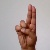
The image shows a hand gesture representing the letter 'U' in Indian Sign Language.